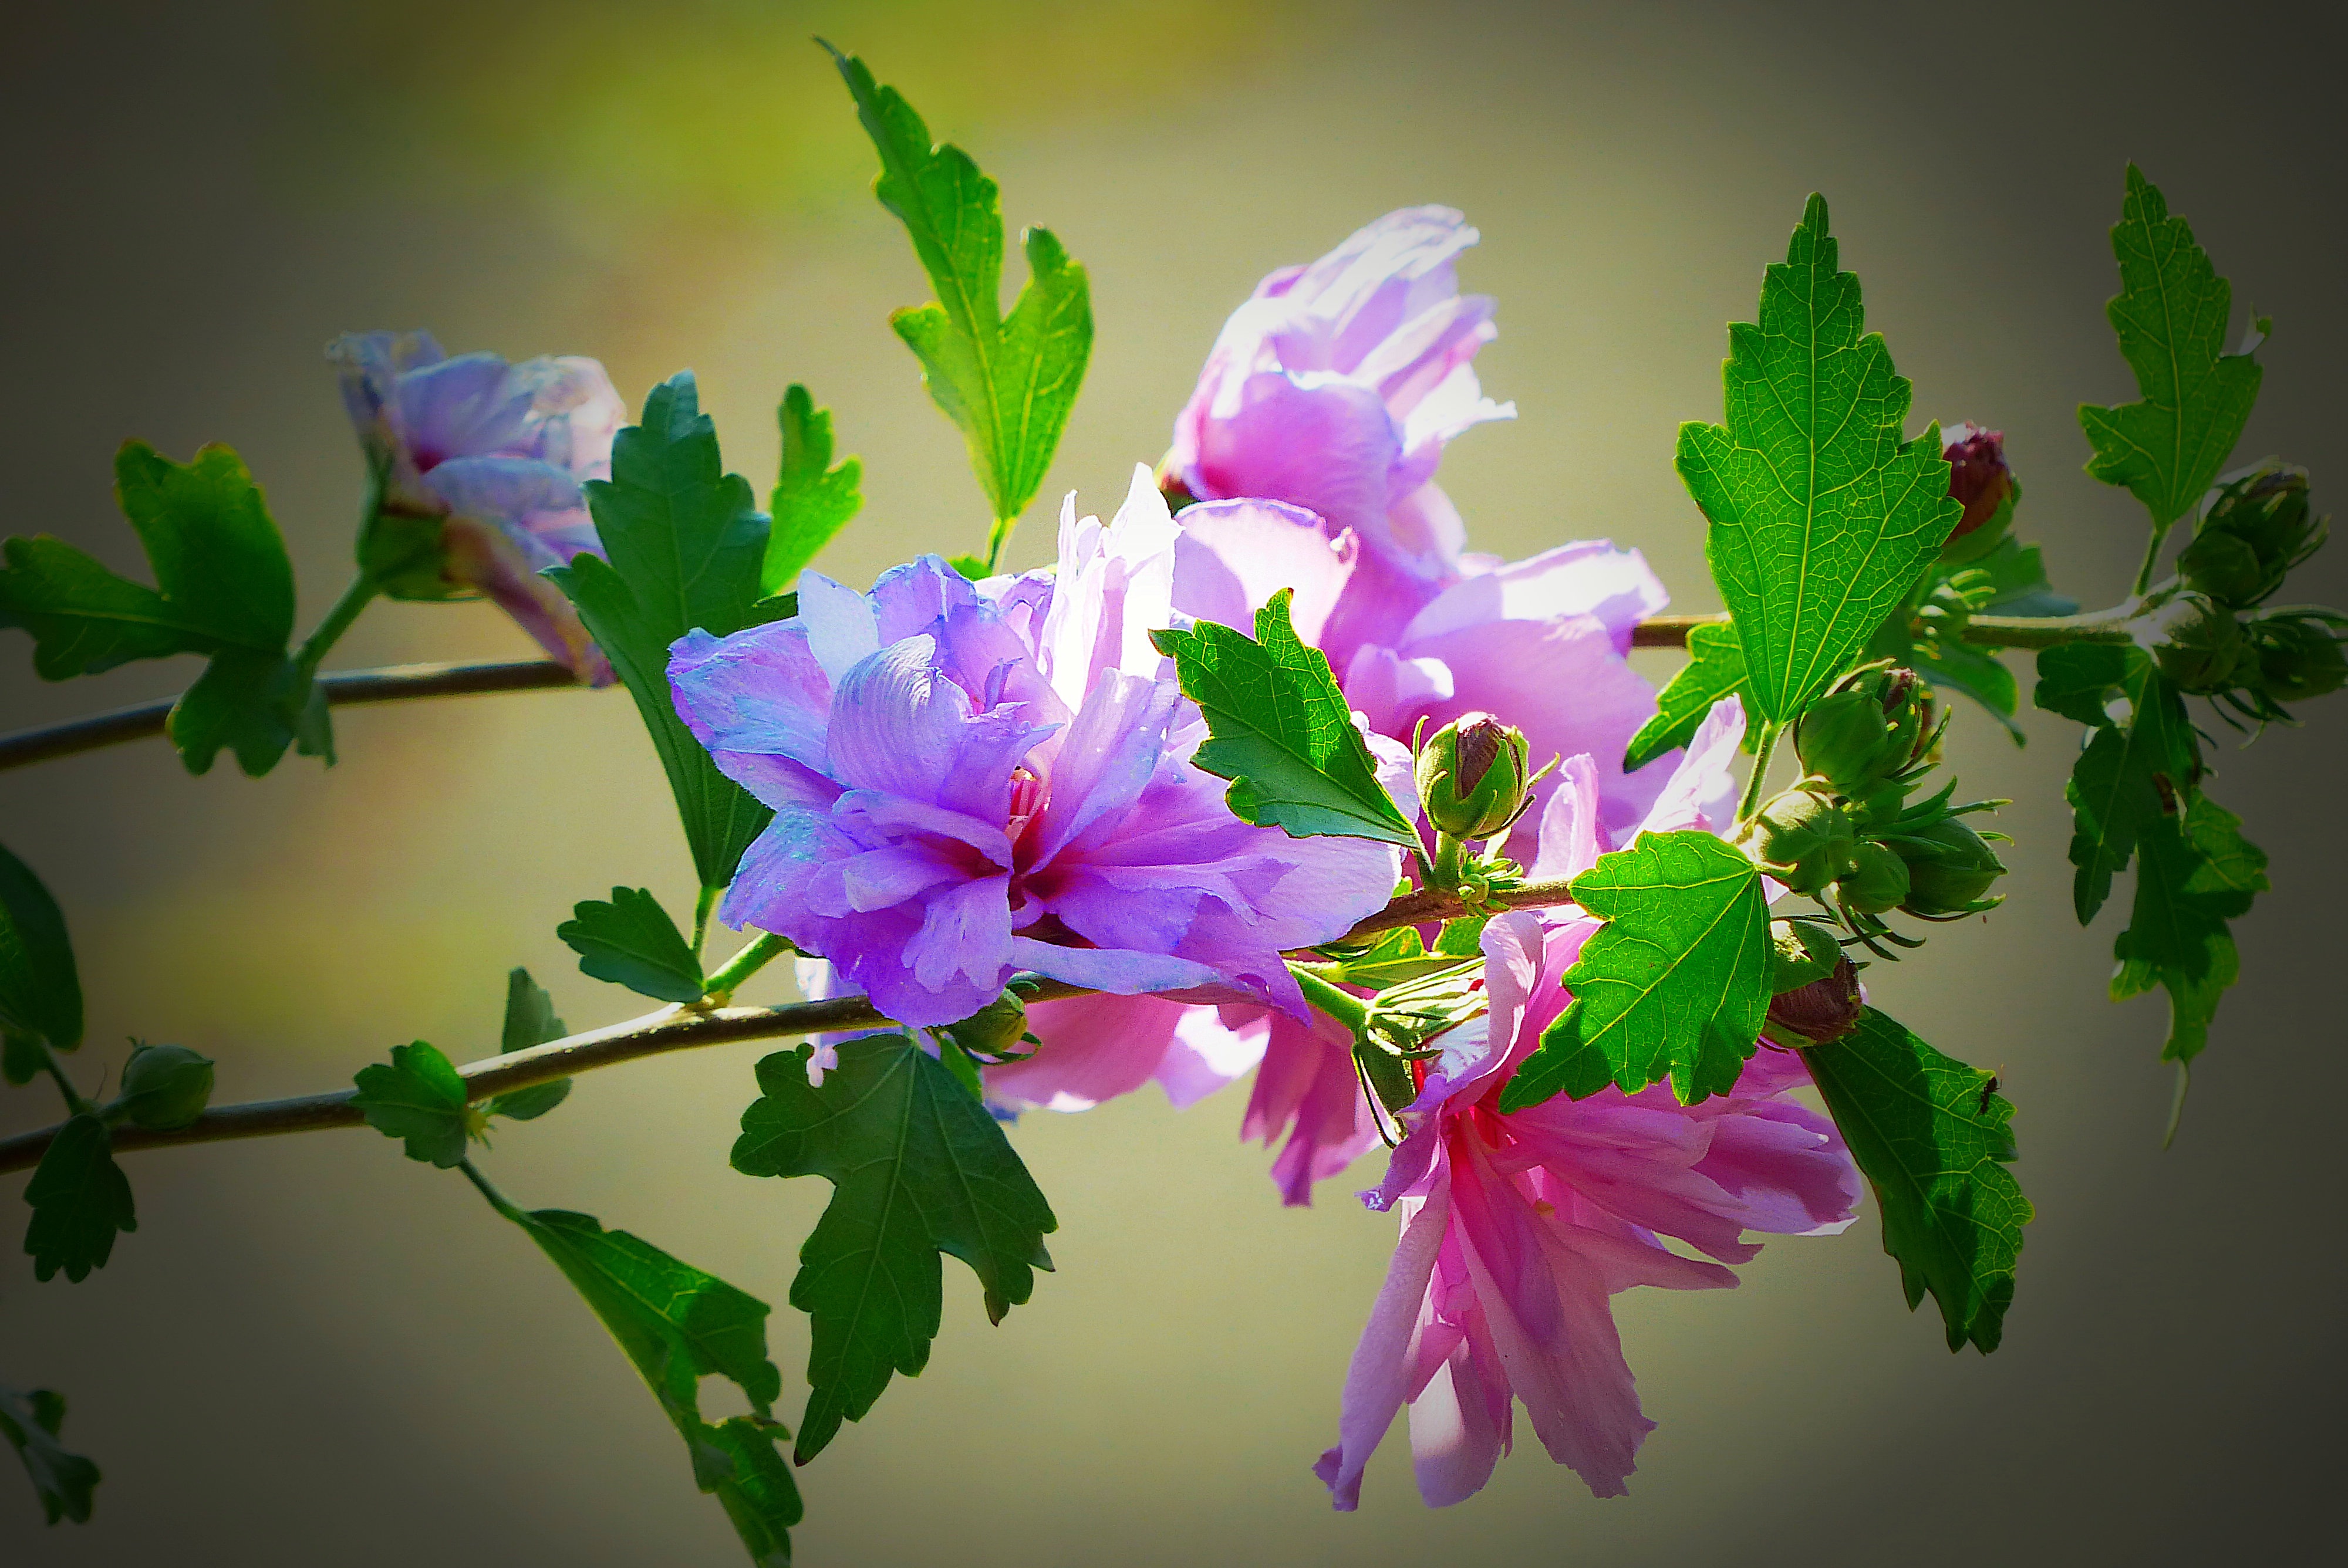
blossom, plant, leaf, flower, purple, petal, bloom, botany, pink, close, flora, wildflower, shrub, hungary, hibiscus, floristry, macro photography, flowering plant, mallow, flower bouquet, heviz, land plant